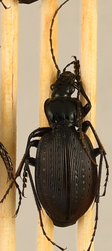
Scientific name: Carabus goryi
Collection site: Mountain Lake Biological Station NEON (MLBS), plot MLBS_011